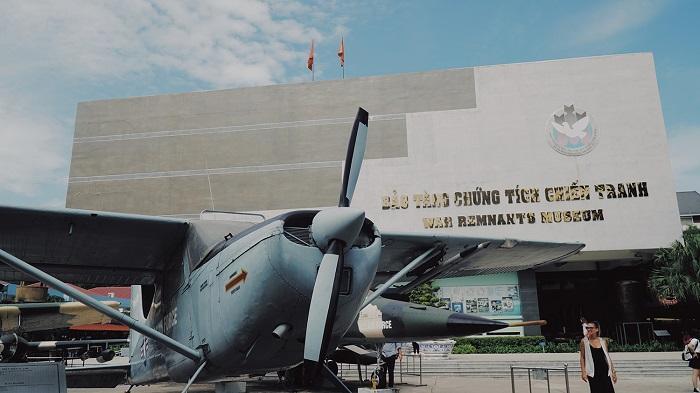
có sự xuất hiện của một cái mô hình máy bay ở trước toà nhà